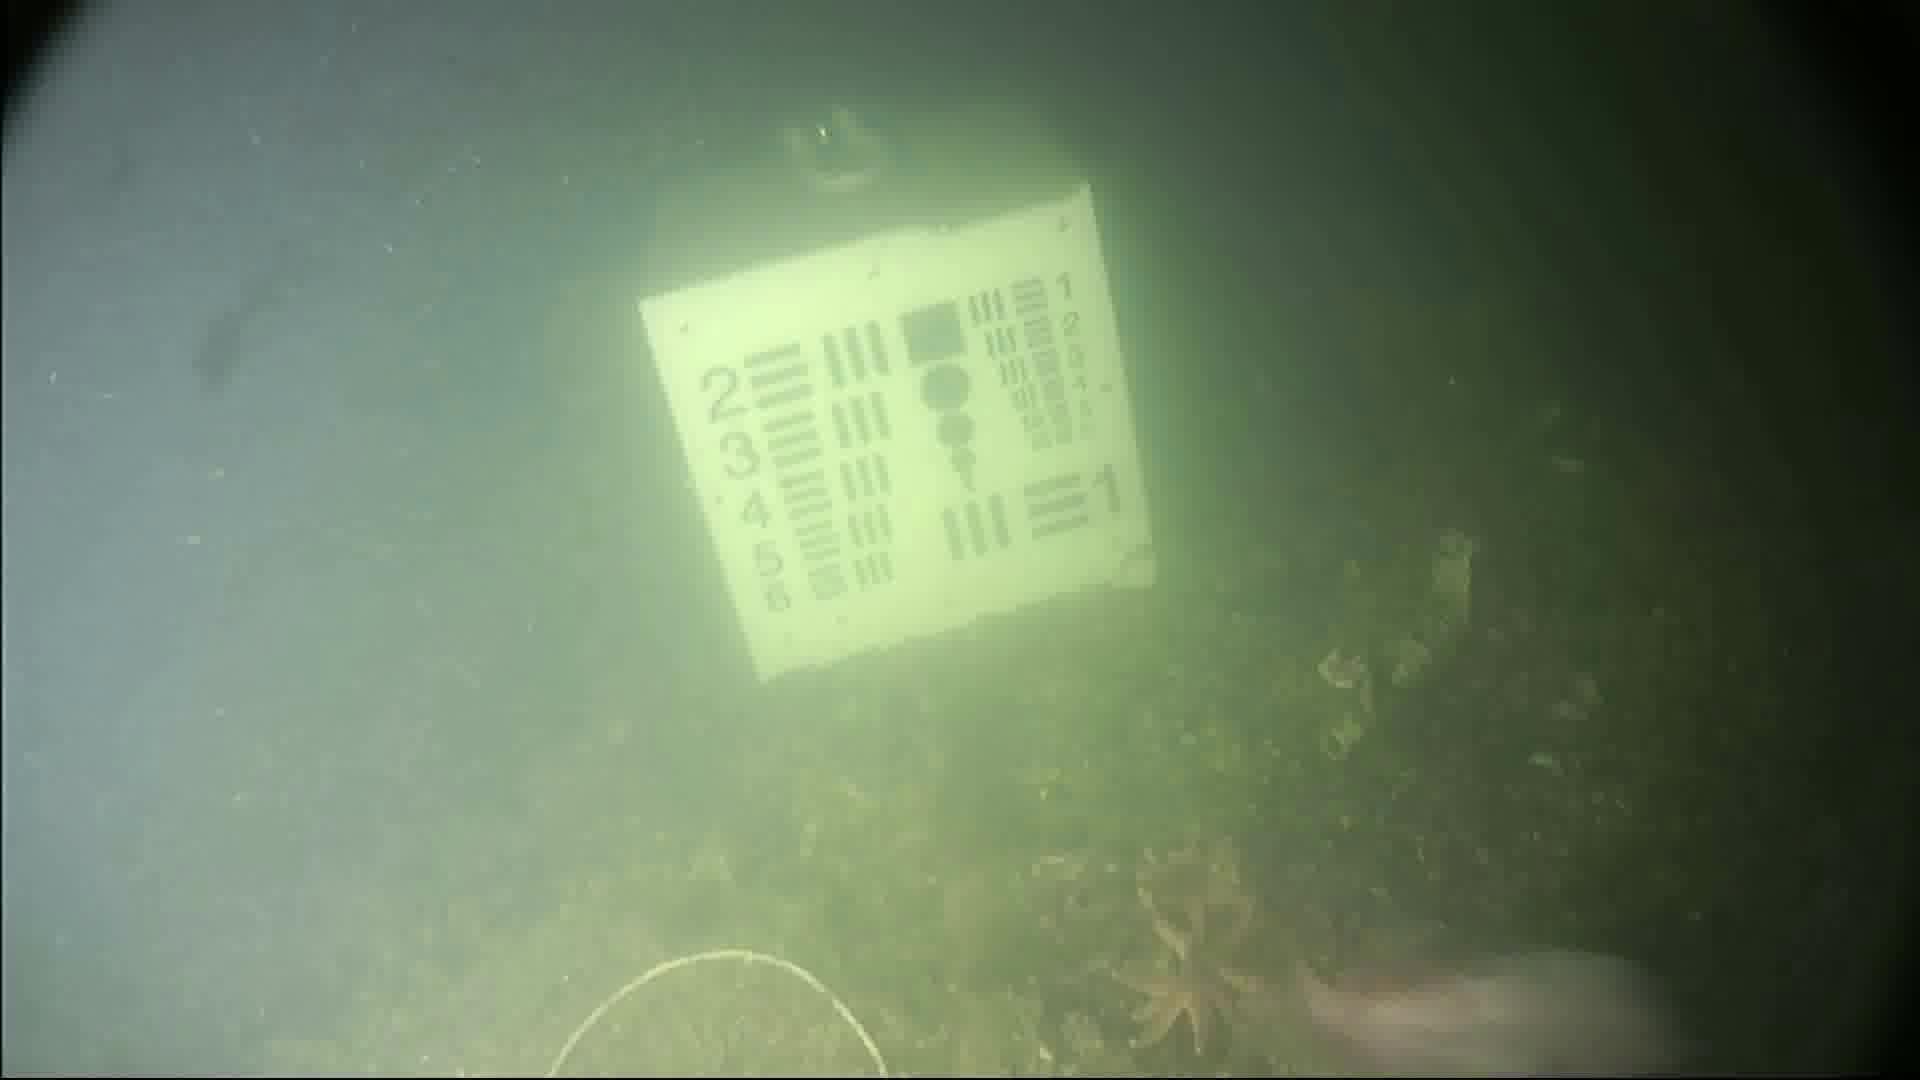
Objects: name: starfish
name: fish